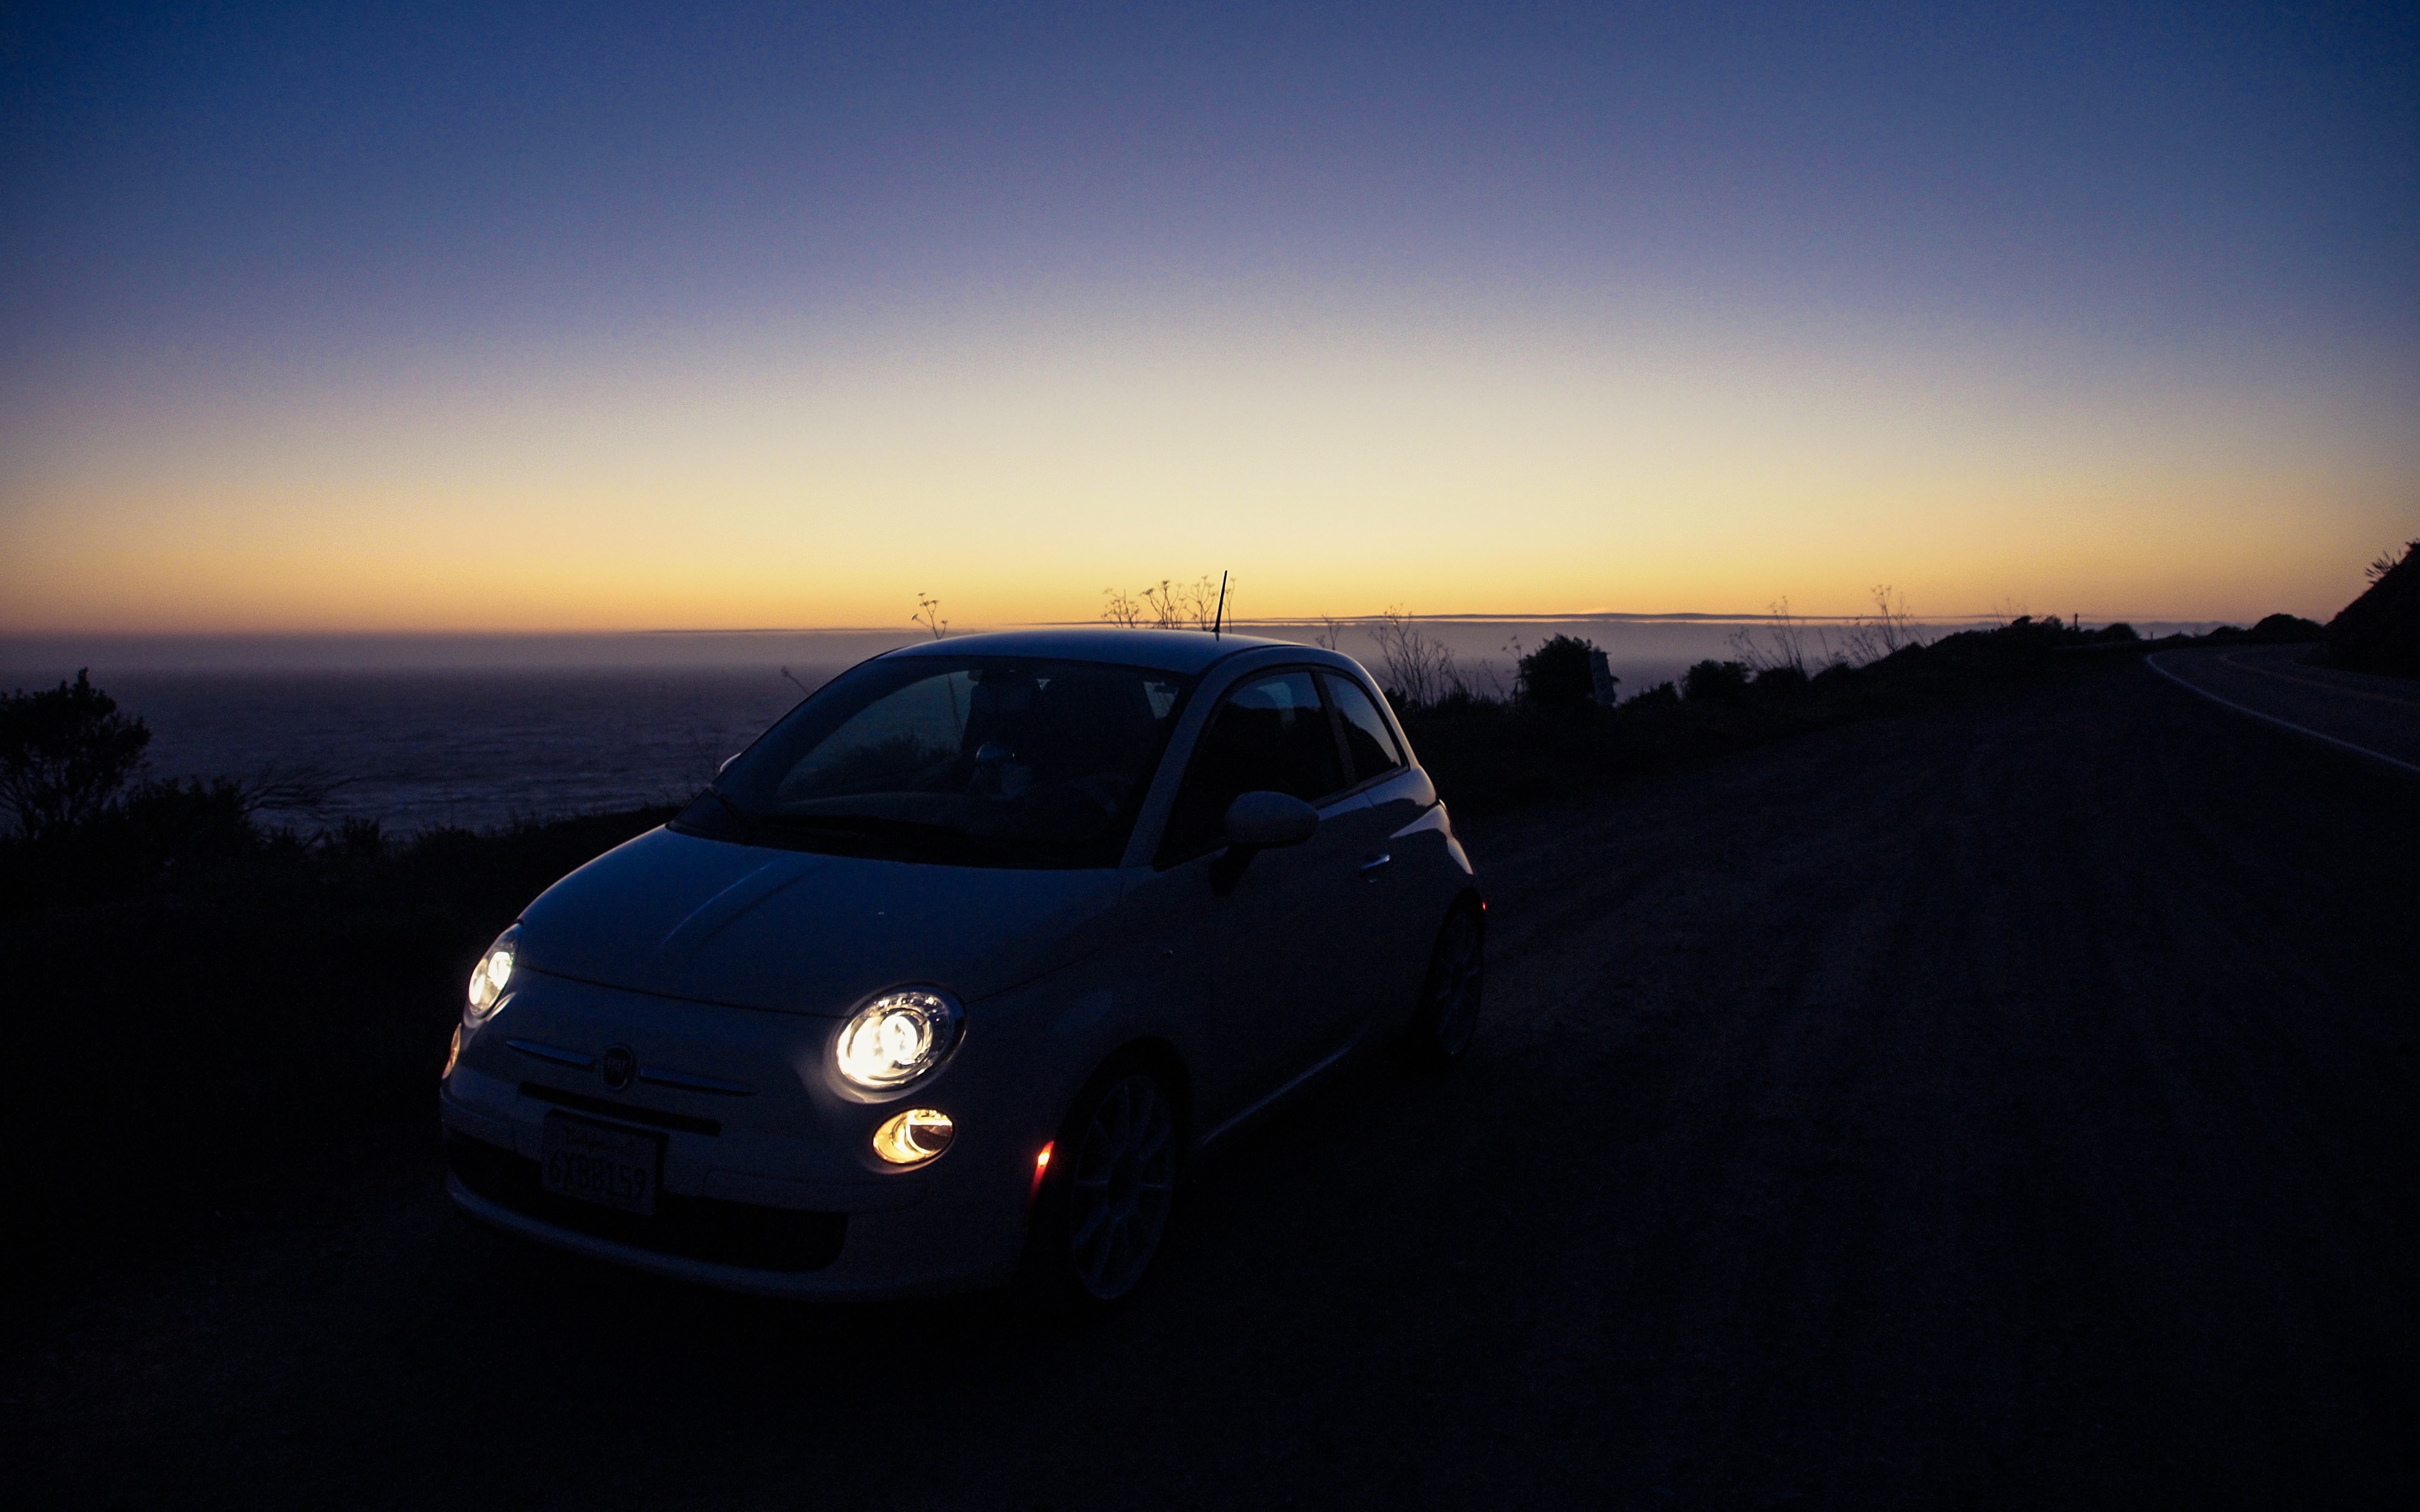
car, driving, vehicle, city car, land vehicle, automobile make, automotive design